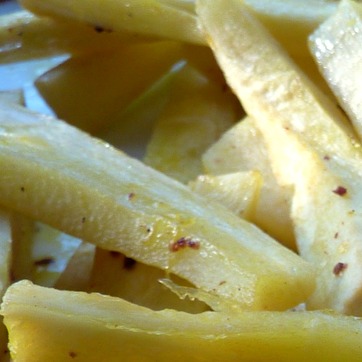
Material: food